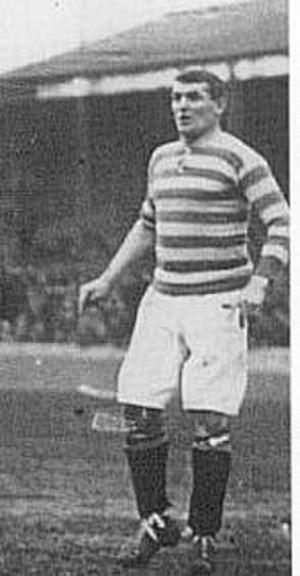
Jimmy Quinn était un joueur de football écossais.